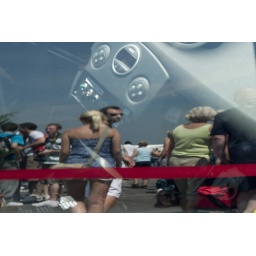
People, reflected in car window